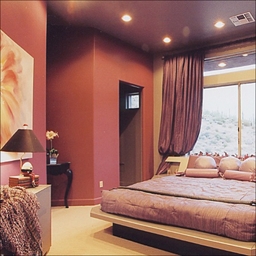
Room type: bedroom